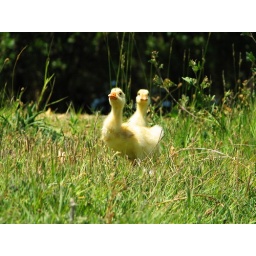
under highway 880 - lake merritt channel - oakland, california